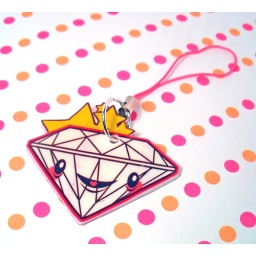
Plastic phone charmdesigned, printed, and assembled by meNow they're shiny